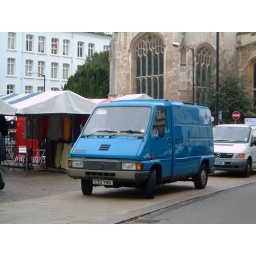
This Renault Master van dating from 1985 is still being worked by a market trader in Cambridge.Photographed in May 2008.